Regio Patalis

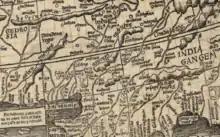
Patala on the Waldseemüller map

The 1507 Martin Waldseemüller map shows "Patala" in this location.